They shall not pass

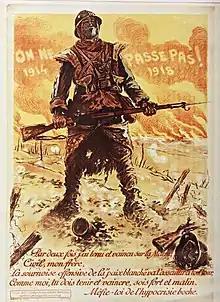
The 1918 French propaganda poster by Maurice Neumont that reads: "Twice I have stood and vanquished on the Marne. Brother civilian, the underhand offensive of 'white peace' will attack you in turn; and like me you must stand firm and vanquish. Be strong and shrewd. Beware of "Boche" hypocrisy."

"They shall not pass" ( and) is a slogan, notably used by France in World War I, to express a determination to defend a position against an enemy. Its Spanish-language form was also used as an anti-fascist slogan during the Spanish Civil War by the Republican faction.